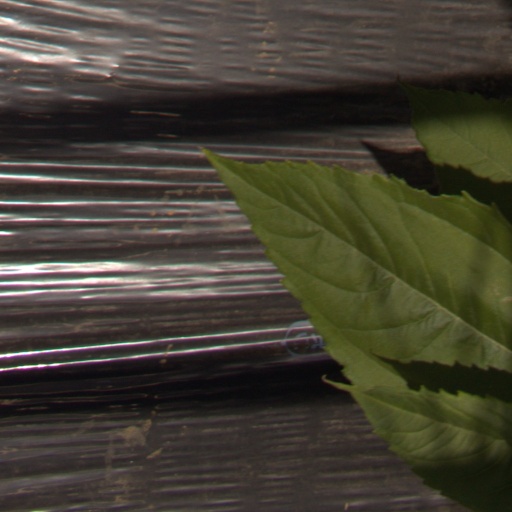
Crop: Jerusalem artichoke